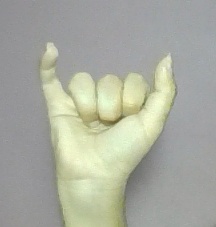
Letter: ya